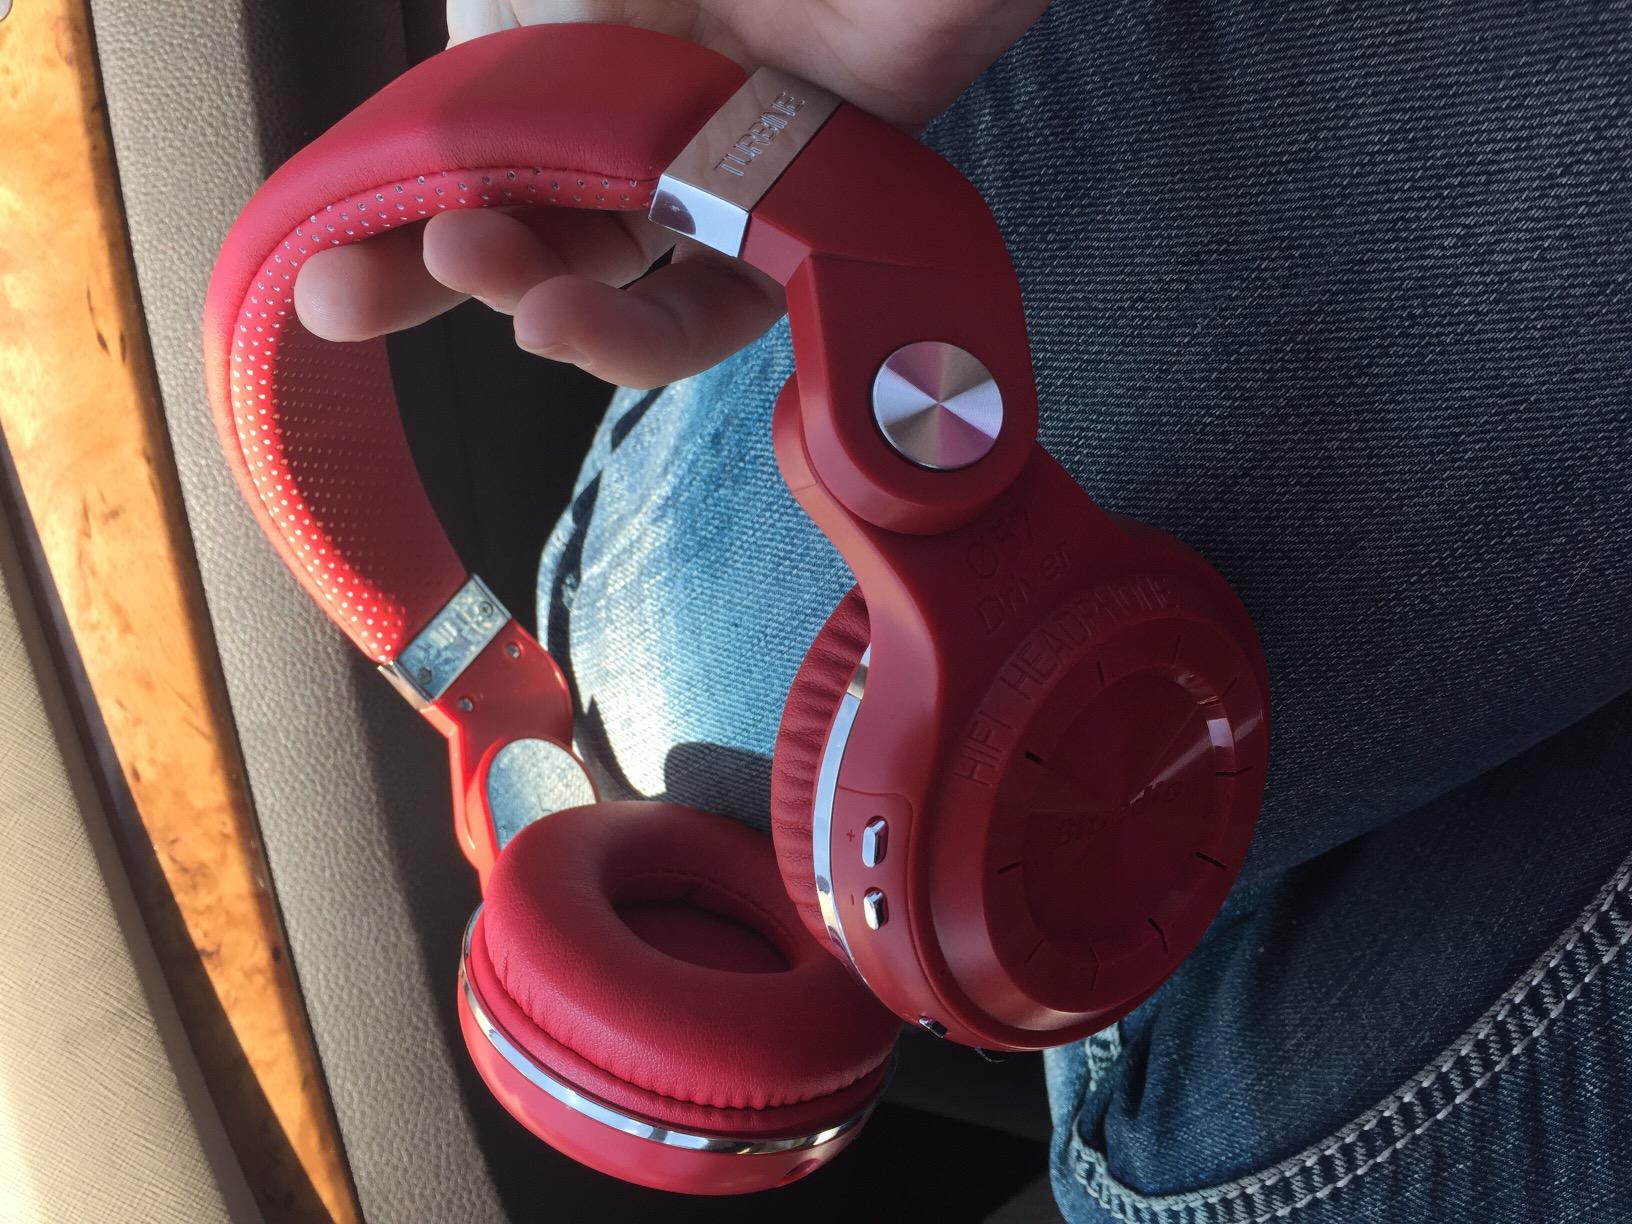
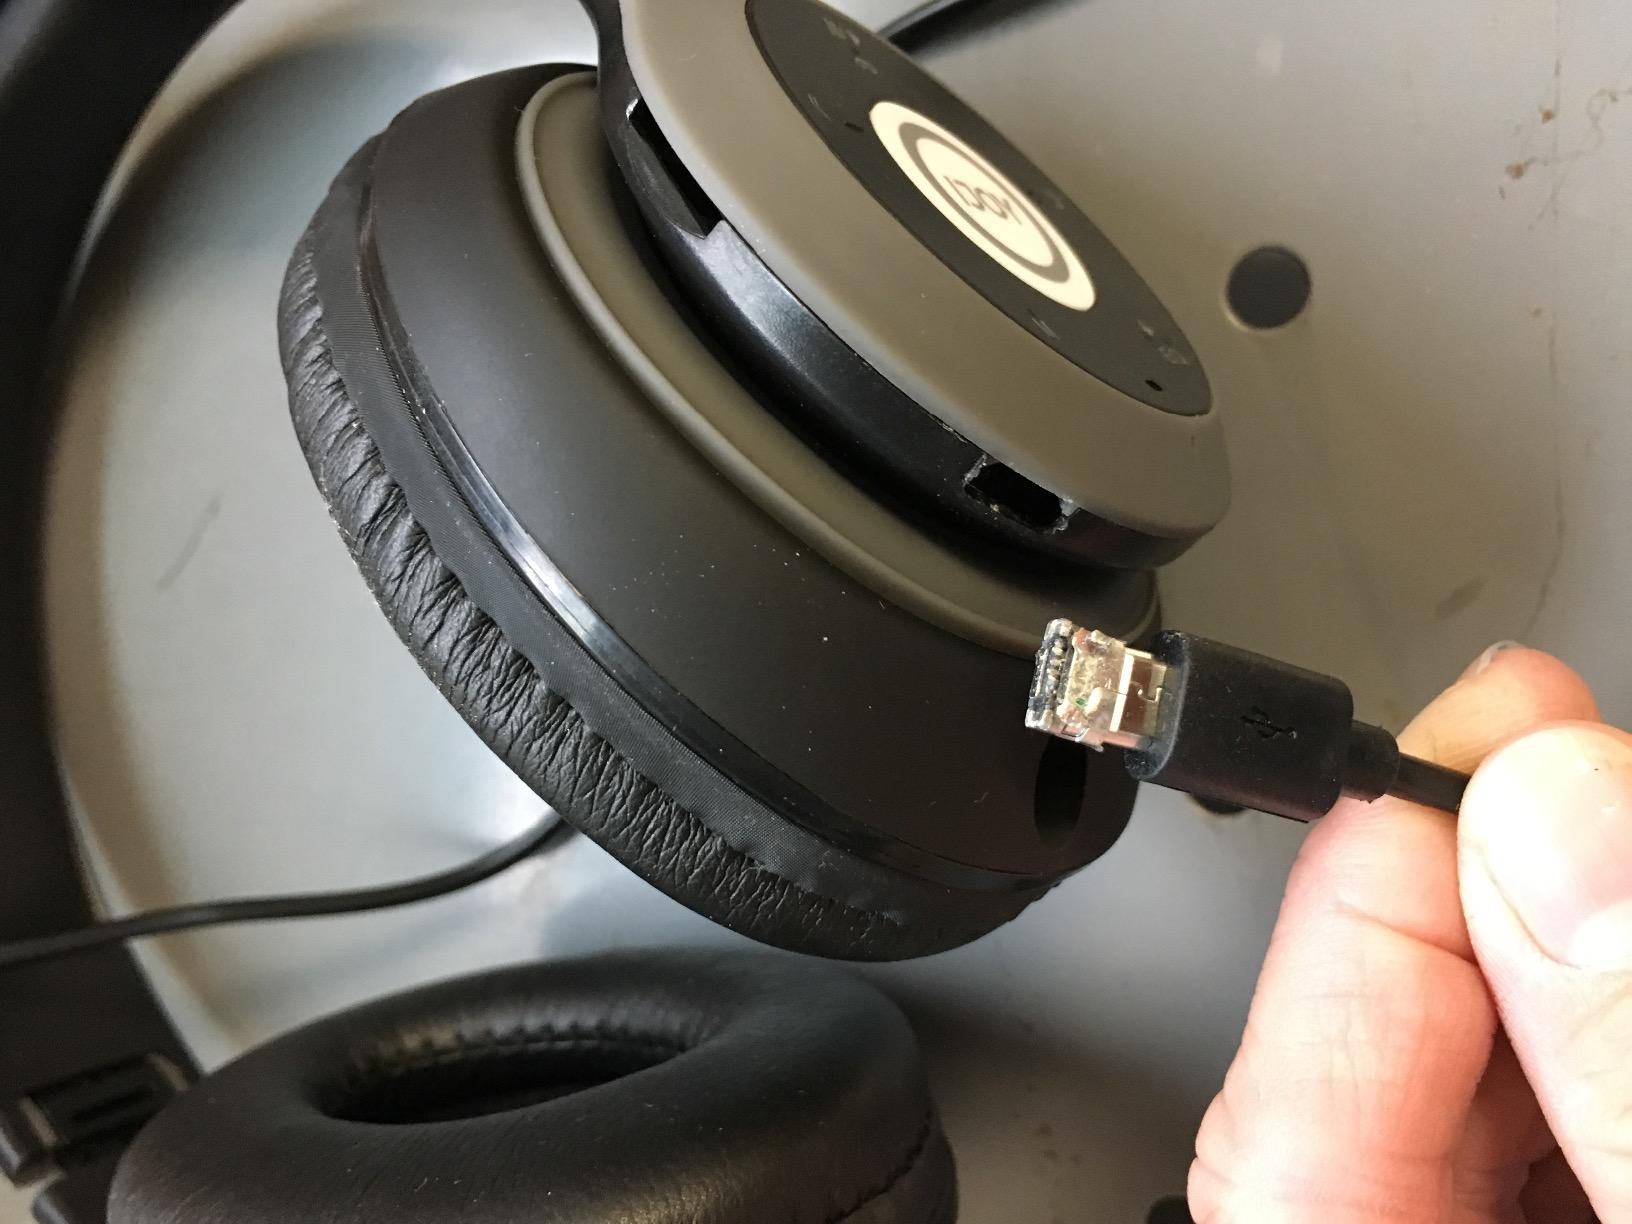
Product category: headphones
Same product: no